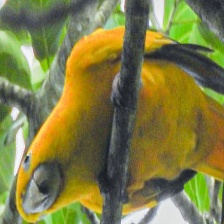
Species: GOLDEN PARAKEET
Scientific name: GUARUBA GUAROUBA